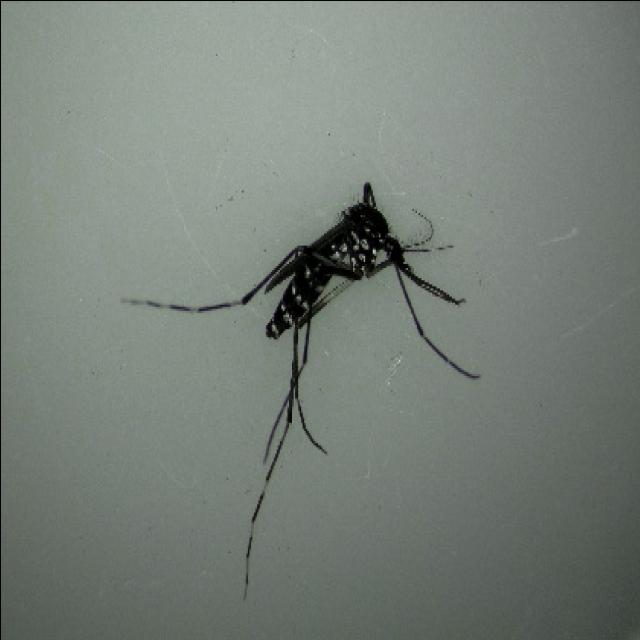
Species: aedes_albopictus